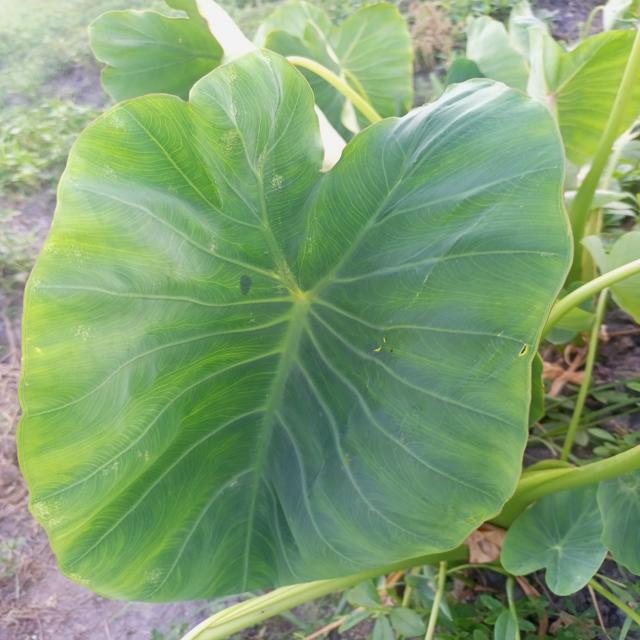
Label: Healthy